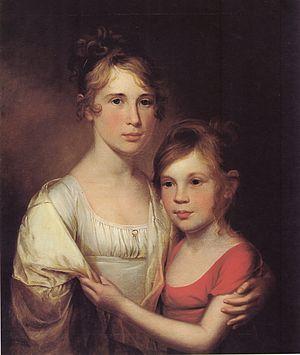
James Peale est un peintre américain, né en 1749, mort le 24 mai 1831.